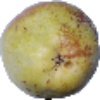
Label: Pear Williams 1